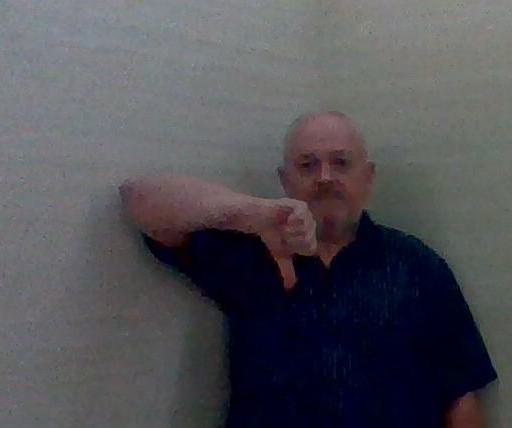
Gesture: dislike